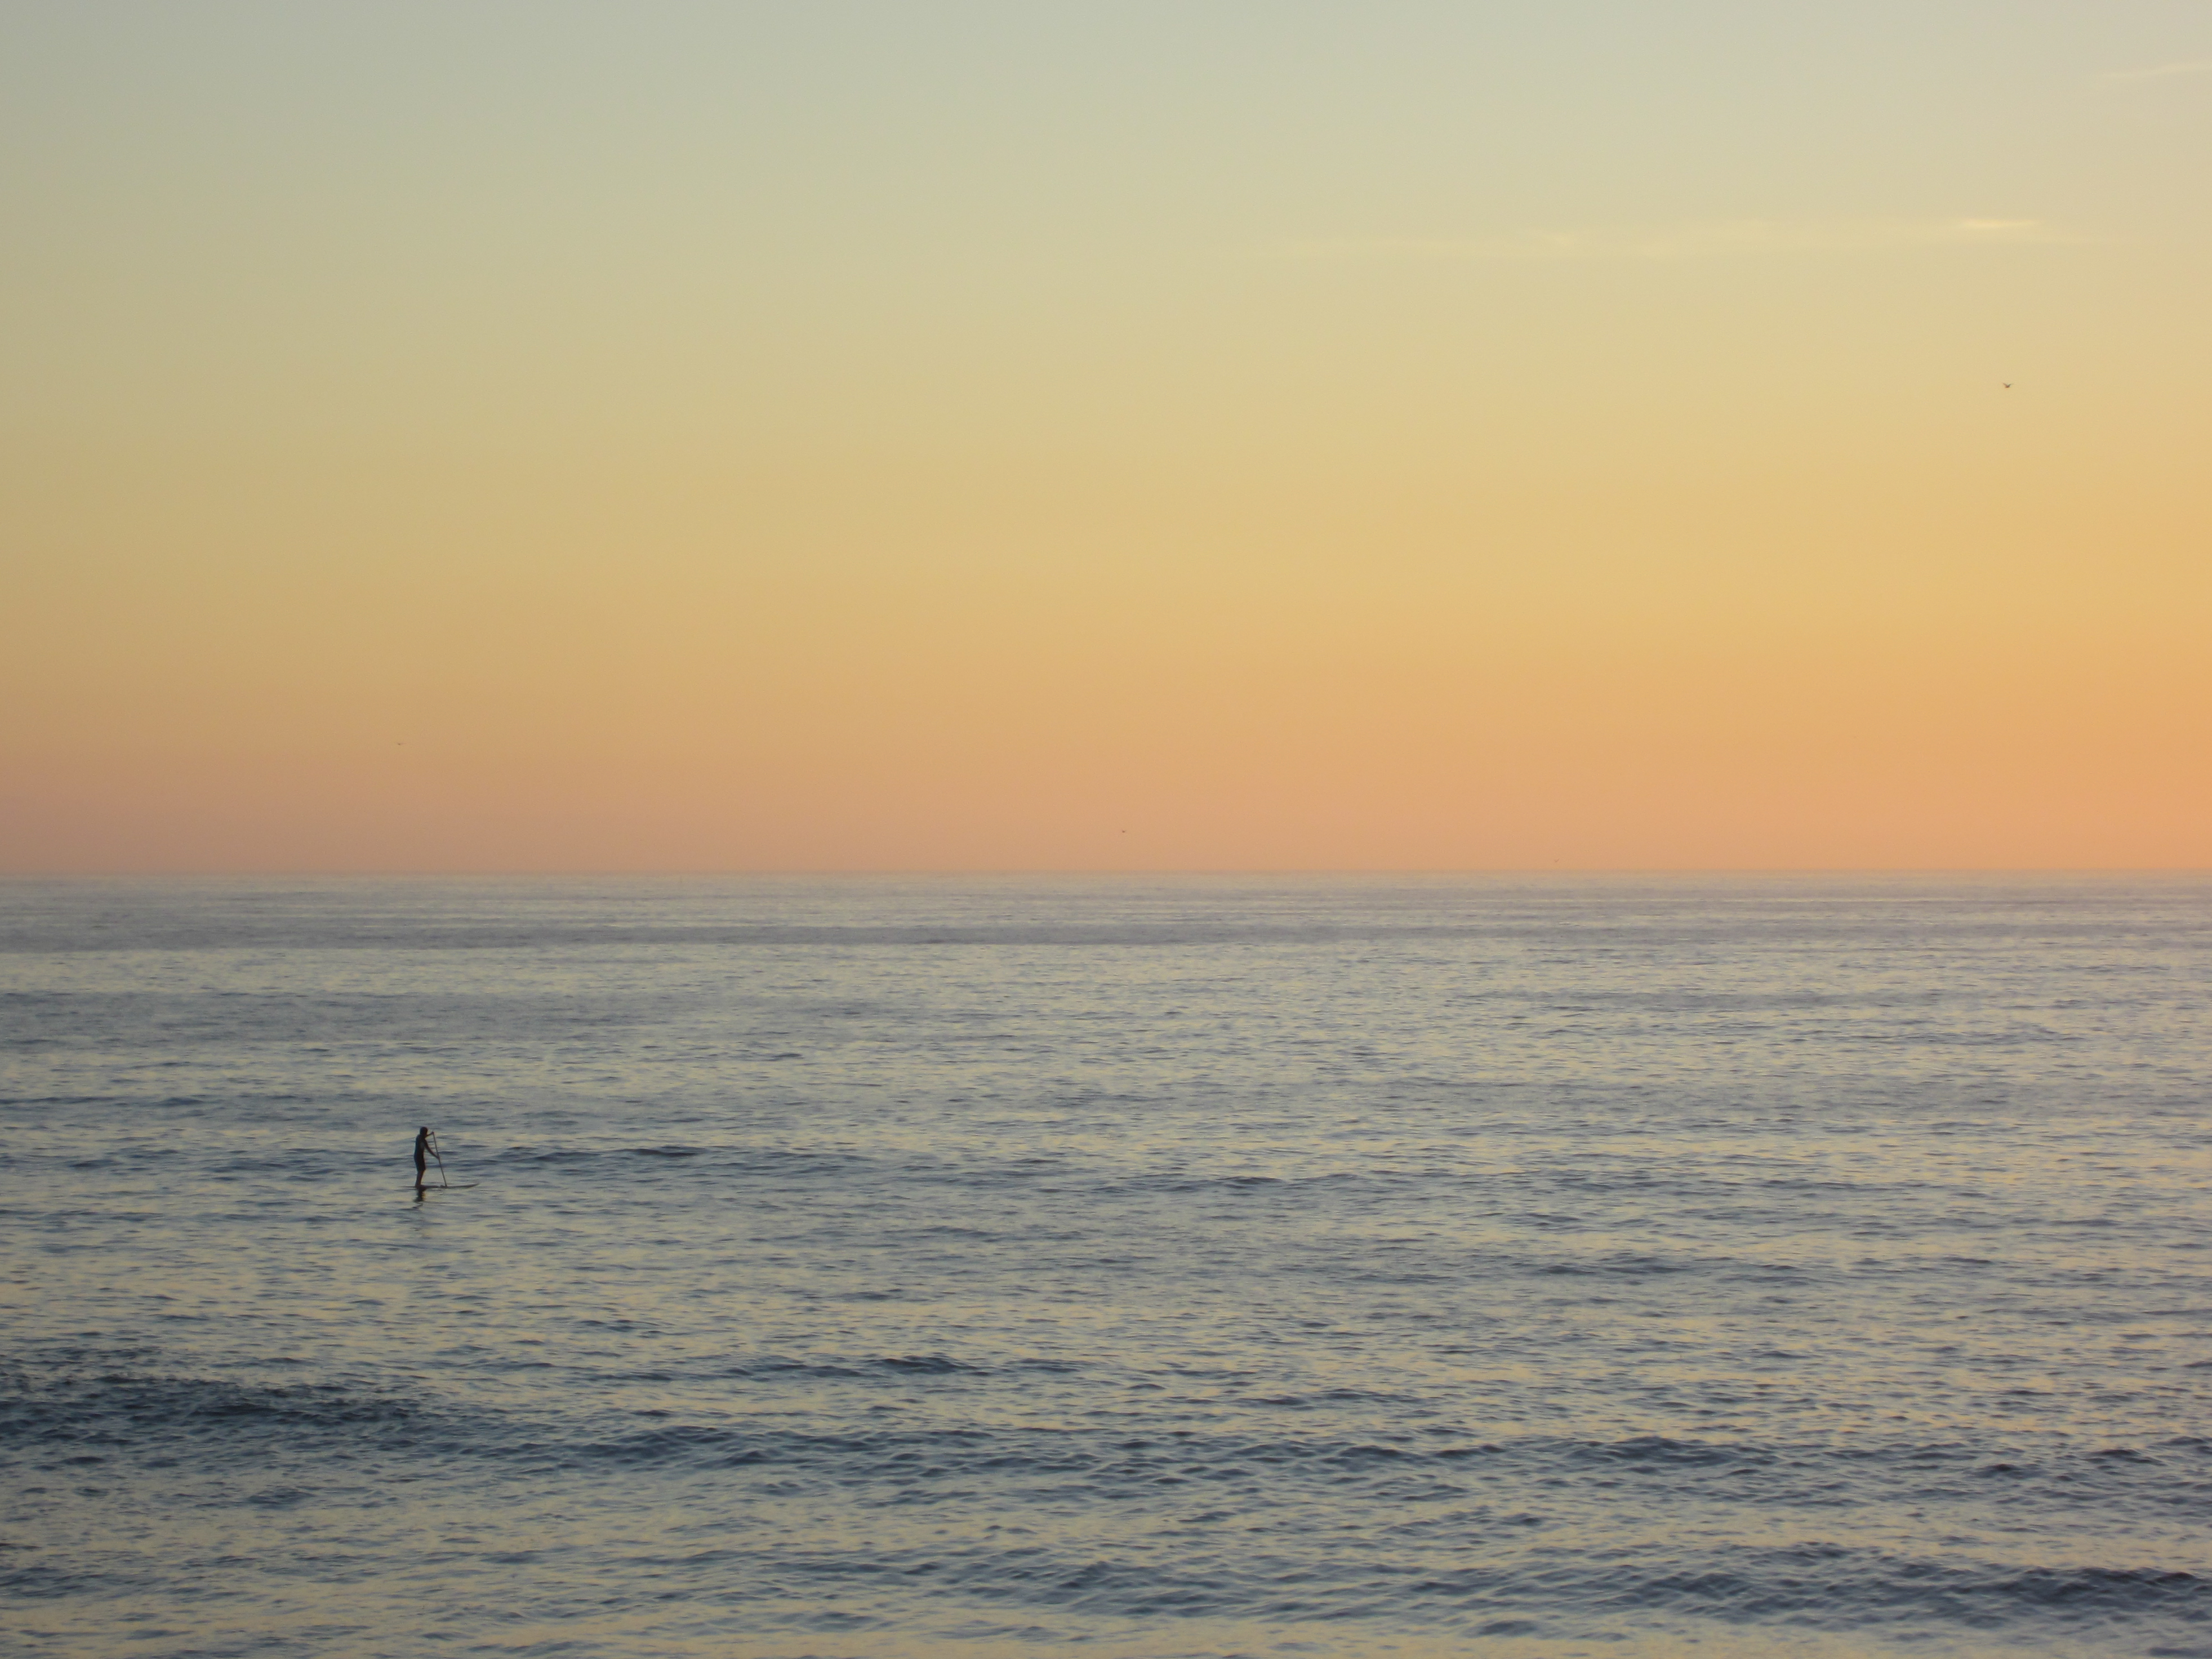
horizon, sky, sea, body of water, ocean, sunset, wave, evening, calm, atmospheric phenomenon, sunrise, morning, sound, cloud, water, dusk, afterglow, wind wave, beach, dawn, coast, vacation, red sky at morning, tide, sun